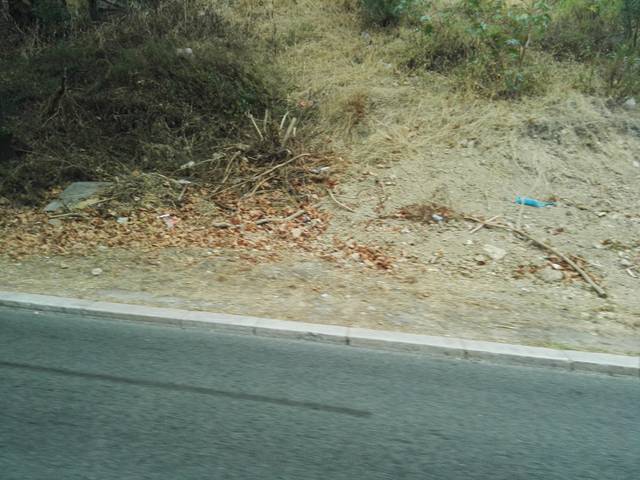
Region: Portugal
Coordinates: 38.716, -9.176